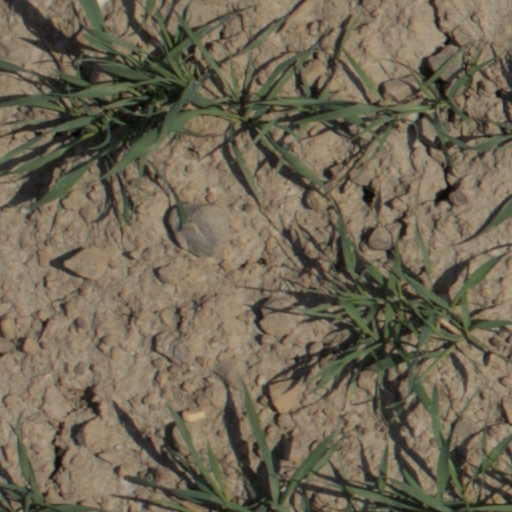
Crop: wheat